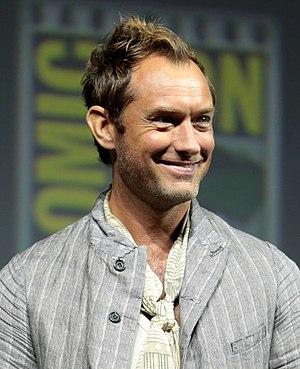
Les Animaux fantastiques : Les Crimes de Grindelwald est un film fantastique américano-britannique réalisé par David Yates, sorti en 2018.
Jude Law [ˈd͡ʒuːd lɔː] est un acteur, réalisateur et producteur de cinéma britannique, né le 29 décembre 1972 à Lewisham.